Bretwalda

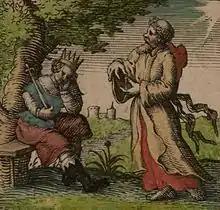
An imaginary depiction of Edwin of Northumbria, from John Speed's "Saxon Heptarchy" (1611)

The first syllable of the term "bretwalda" may be related to "Briton" or "Britain". The second element is taken to mean 'ruler' or 'sovereign'. Thus, one interpretation might be 'sovereign of Britain'. Otherwise, the word may be a compound containing the Old English adjective "brytten" ('broad', from the verb "breotan" meaning 'to break' or 'to disperse'), an element also found in the terms "bryten rice" ('kingdom'), "bryten-grund" ('the wide expanse of the earth') and "bryten cyning" ('king whose authority was widely extended'). Though the origin is ambiguous, the draughtsman of the charter issued by Æthelstan used the term in a way that can only mean 'wide-ruler'.